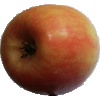
Label: Apple Pink Lady 1